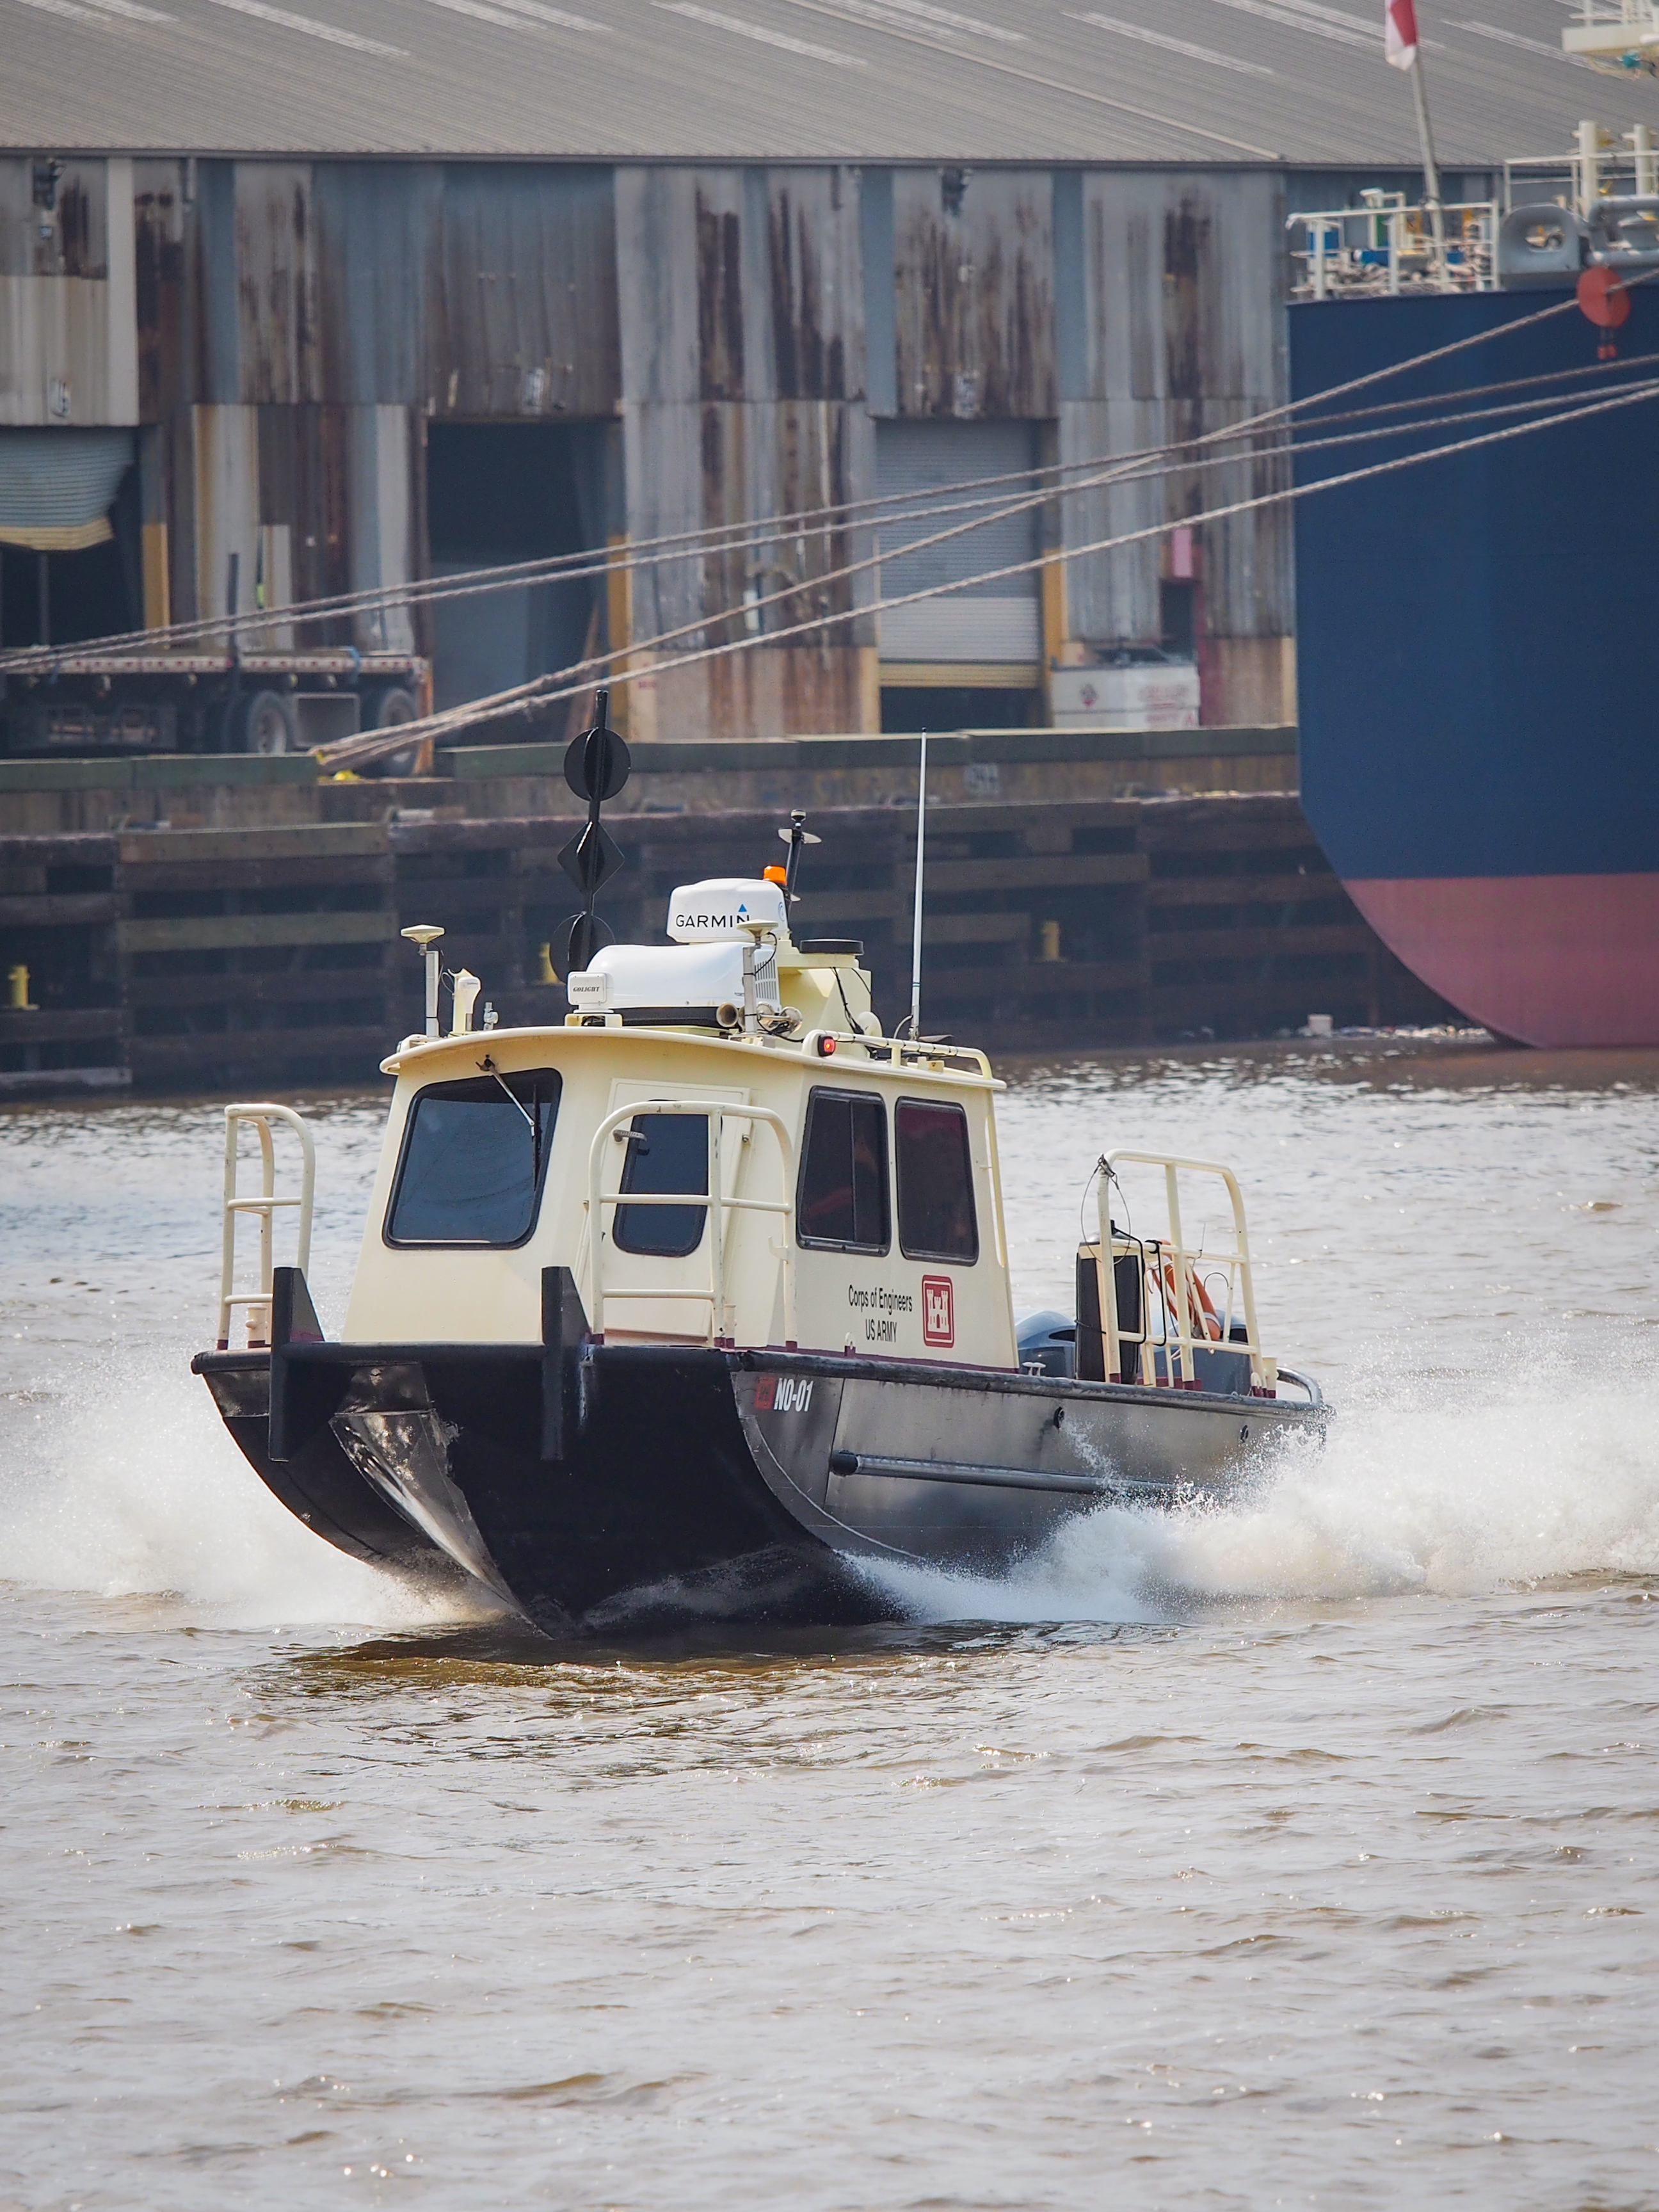
outdoors, water, boat, watercraft, naval architecture, vehicle, lake, window, ship, water transportation, launch, boating, channel, water police, machine, powerboating, speedboat, Government agency, lifebuoy, harbor, law enforcement, building